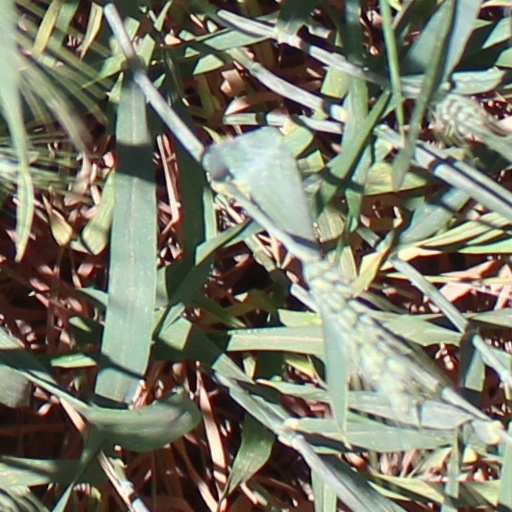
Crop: wheat